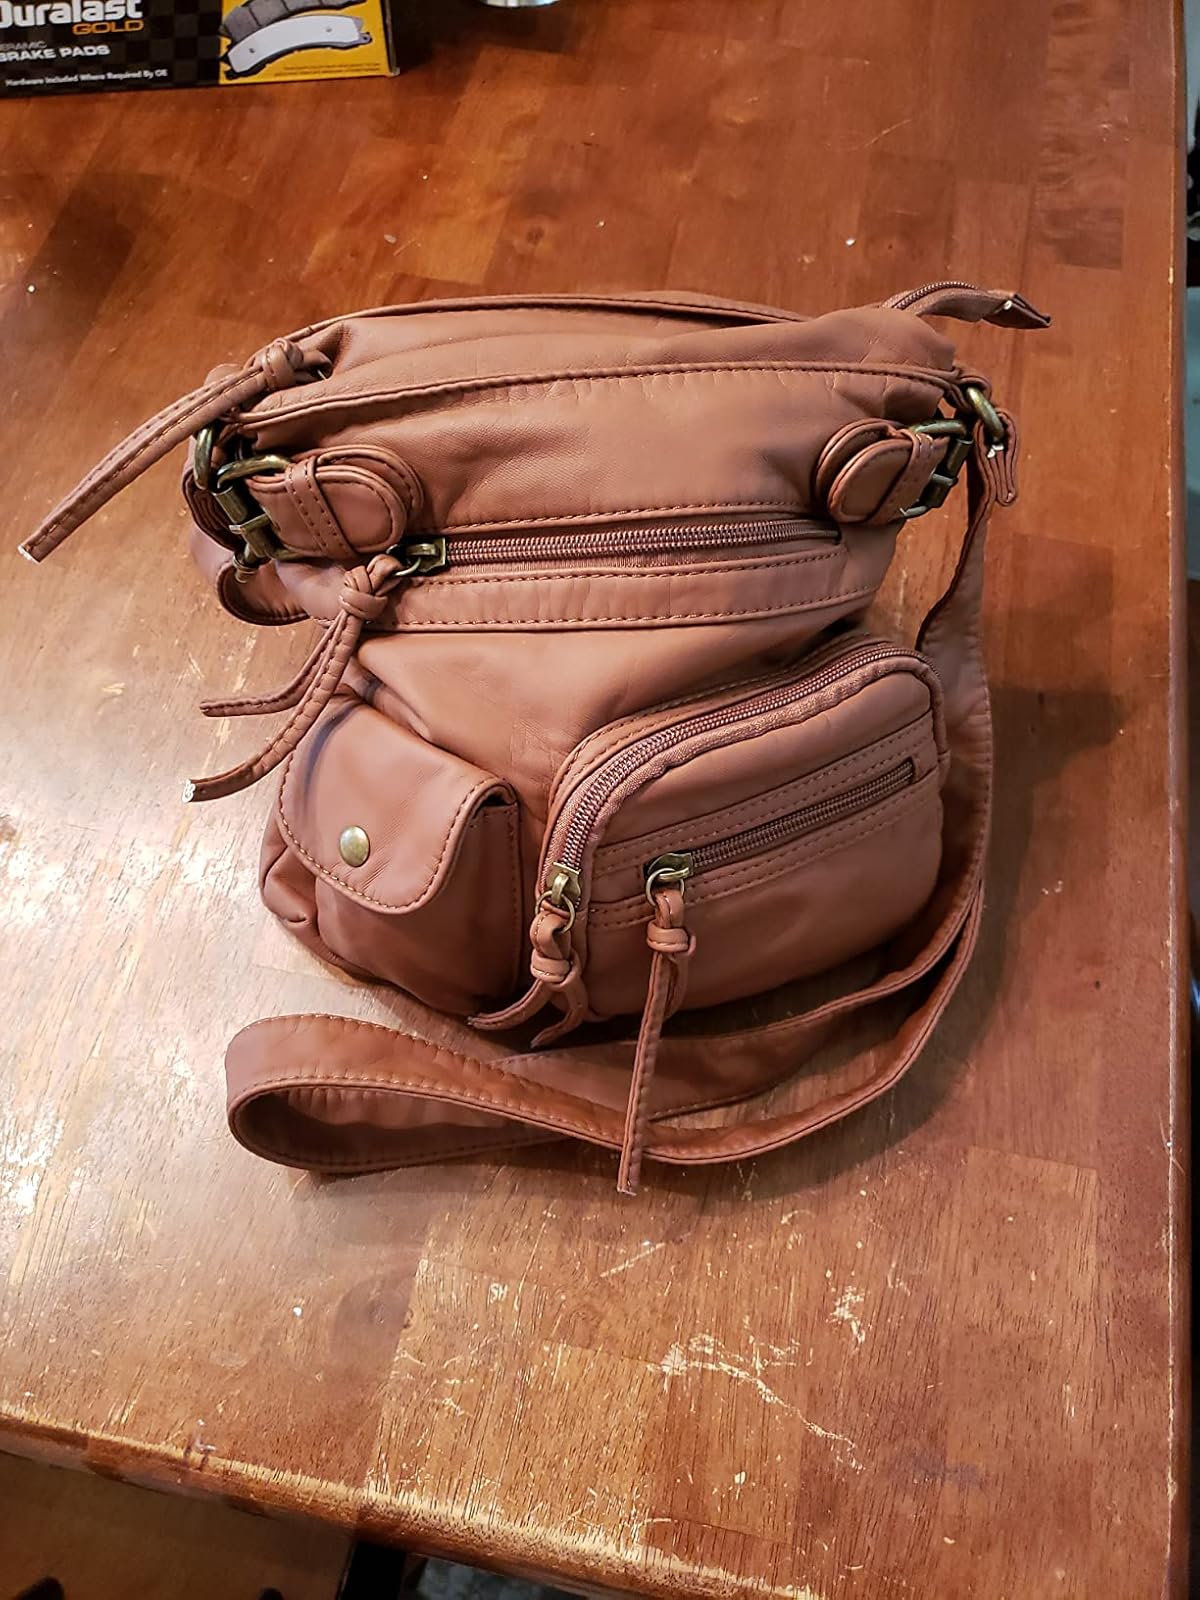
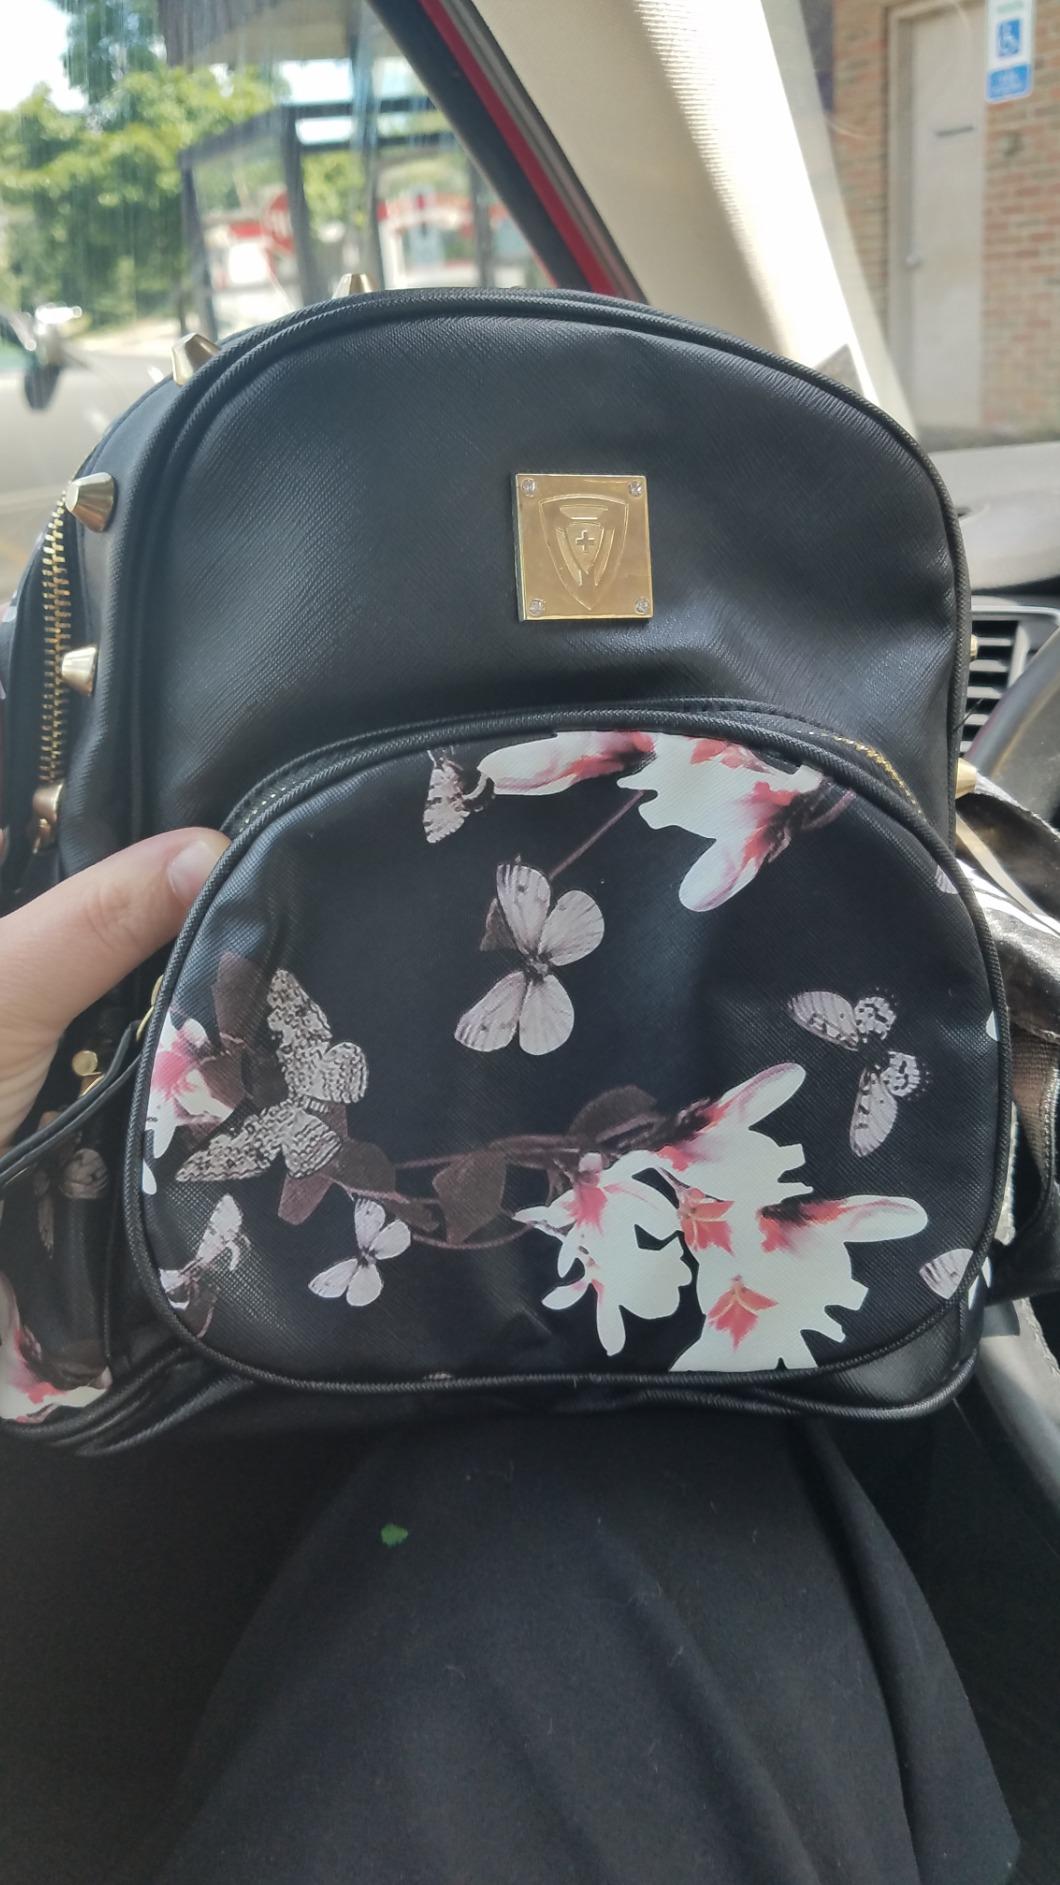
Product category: accessories_handbag
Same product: no